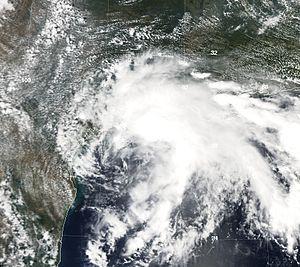
Fay est la sixième tempête tropicale de la saison. Il est également le deuxième d'une série de huit cyclones tropicaux qui se formeront durant le mois de septembre, un nouveau record face à la Saison cyclonique 2000 dans l'océan Atlantique nord, qui sera égalé en 2007. Fay a une origine non tropicale. Il entrera temporairement en interaction avec ce qui reste d'Edouard, avant de l'absorber.
La saison cyclonique 2002 dans l'océan Atlantique nord commence officiellement le 1ᵉʳ juin et se finit le 30 novembre 2002. Ces dates conventionnelles délimitent la période durant laquelle il est le plus probable qu'un cyclone tropicale se forme. Dans les faits, cette saison est étriquée, et son activité est concentrée sur les mois d'août et septembre. La saison a été moins dévastatrice que prévu, causant des dégâts estimés à plus de 2,6 milliards de dollars et 23 blessés, principalement à la suite du passage d'Isidore et de Lili. En septembre, Ouragan Gustav se dirige vers la Nouvelle-Écosse alors qu'il rétrograde en cyclone extratropical, frappant la région avec de très fortes rafales de vents durant plusieurs jours. Isidore frappe la péninsule du Yucatán et plus tard les États-Unis, causant au total 900 millions de dollars de dégâts, et tuant sept personnes. De nombreuses autres tempêtes ont également frappé durant le mois d'août et de septembre. Durant le début du mois d'octobre Ouragan Lili frappe la Louisiane, où 860 millions de dollars de dégâts ont été constatés et dont 15 personnes tuées ont été dénombrées.